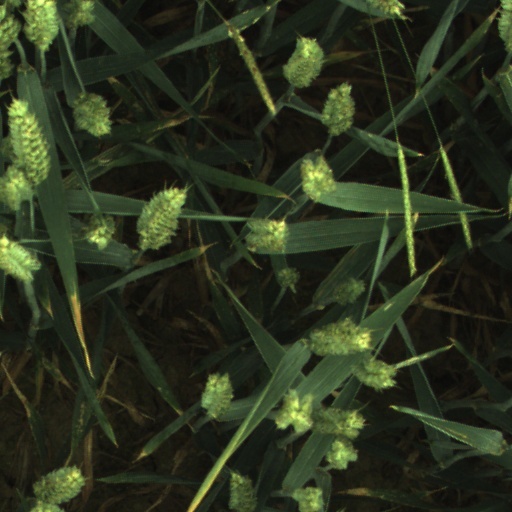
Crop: wheat